India Mark II

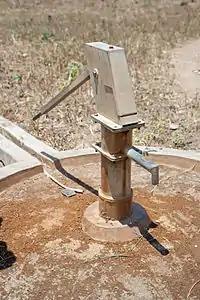
A broken India Mark II pump in rural Uganda

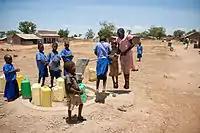
A busy Mark II pump in Uganda. Children often bear the responsibility for collecting water. Durability needs to be incorporated into pump design to the handle the heavy use (and abuse).

The India Mark II is a human-powered pump designed to lift water from a depth of 50–80 m. The Mark II is the world's most widely used water handpump. The pump was designed in the 1970s to serve village water needs in developing countries and rural areas. The pump is installed on top of a drilled well or borehole and lifts water from the bottom of the well through repeatedly moving the pump handle up and down. Several manufacturers, primarily in India, manufacture the pump which now falls under public domain. By the mid-1990s, five million of the pumps had been manufactured and installed. India Mark ll Pumps' bored hole may be fitted with solar thermal siphon pump to run on solar energy. The resulting assembly may be called the India Mark IV Solar Pump.